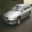
Label: automobile